Alenia Aeronautica

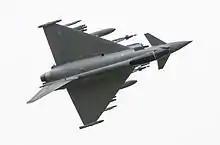
RAF Typhoon FGR4 "ZK356" shows off its delta wing, July 2016

Alenia had 19.5% a workshare stake in the Eurofighter Typhoon programme. On 27 March 1994, the maiden flight of the Eurofighter prototype took place in Bavaria. In September 1998, contracts were signed for production of 148 Tranche1 aircraft and procurement of long lead-time items for Tranche2 aircraft.